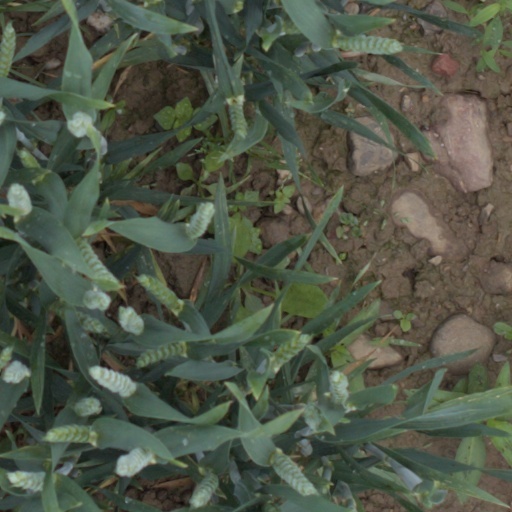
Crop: wheat